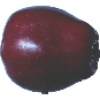
Label: Apple Red Delicious 1